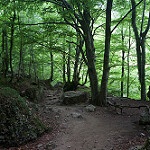
Scene: Outdoor